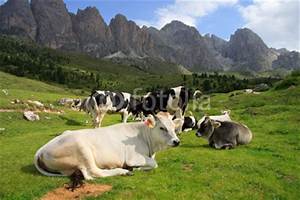
Label: mucca